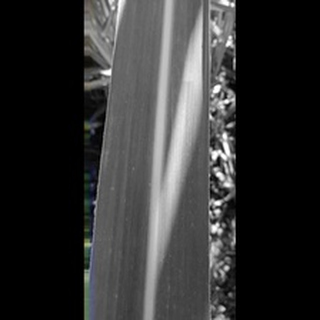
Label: healthy_sugarcane